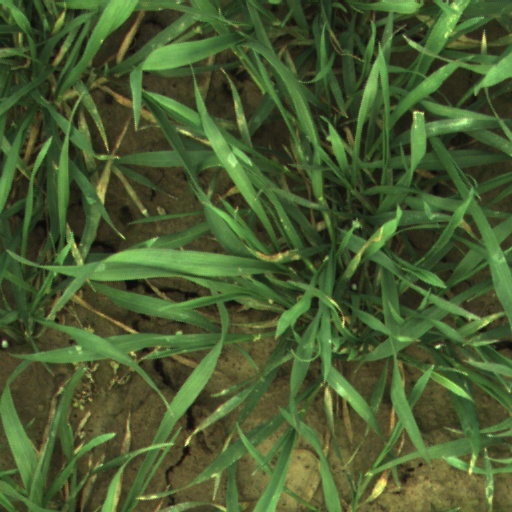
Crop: wheat